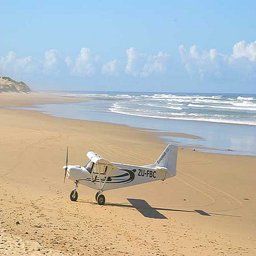
A small white plane sitting on top of a sandy beach.
Small plane sitting parked on the beach by the water
A small plane with a propeller parked on a beach.
A very nice looking plane parked on the beach.
A light plane sits on a sandy beach in front of ocean.